Langley High School (Fairfax County, Virginia)

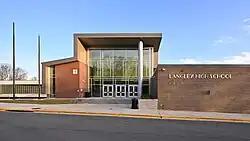
Langley High School in December 2023

Langley High School is a public high school within the Fairfax County Public Schools in McLean, Virginia, United States.